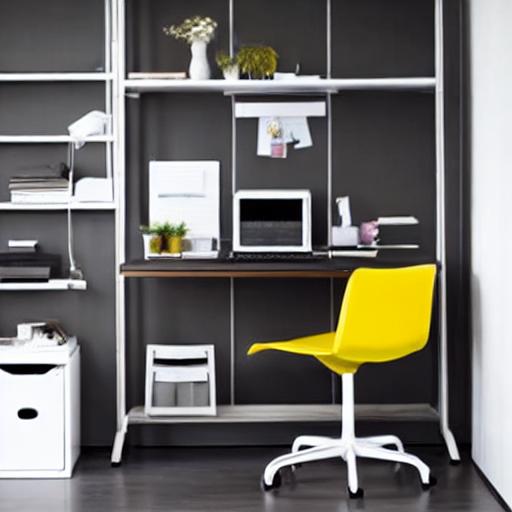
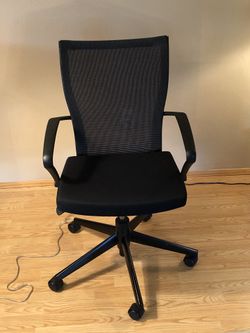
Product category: items_chair
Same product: no